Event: Nepal Earthquake
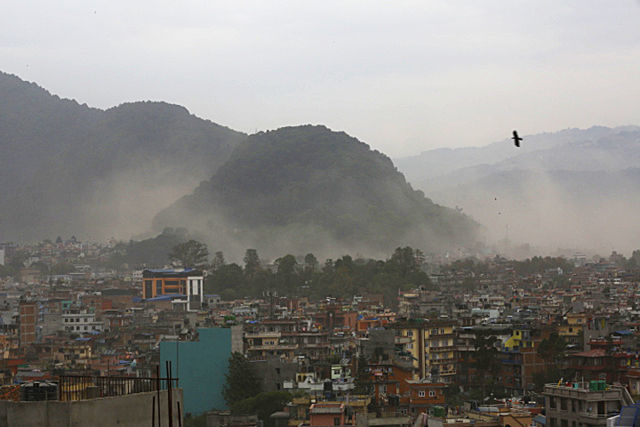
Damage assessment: no_damage